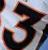
Number: 3